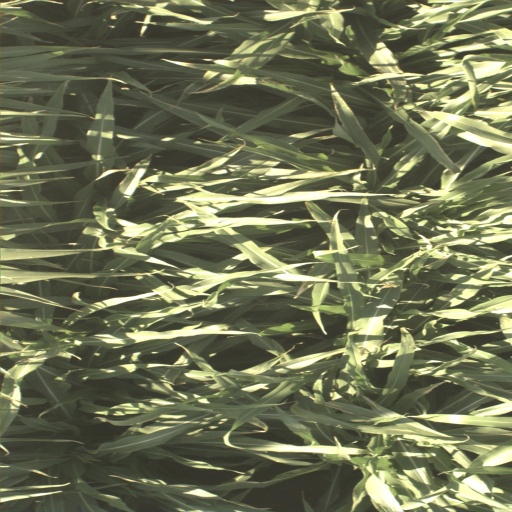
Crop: sorghum